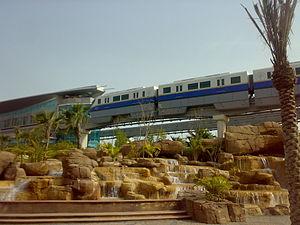
Le monorail de Palm Jumeirah est un monorail construit à Dubaï aux Émirats arabes unis, qui est destiné à desservir l'ensemble de l'archipel artificiel de Palm Jumeirah depuis la terre ferme.